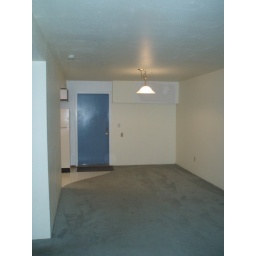
The dining room area in the mother-in-law unit. The blue door leads to the 1.5 car garage.